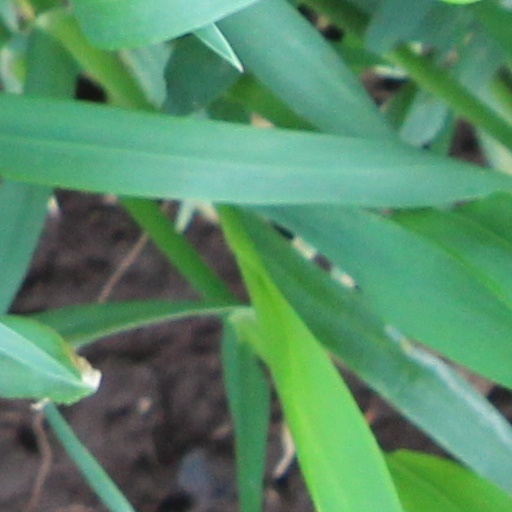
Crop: wheat